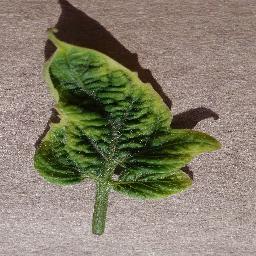
Label: Tomato___Tomato_Yellow_Leaf_Curl_Virus